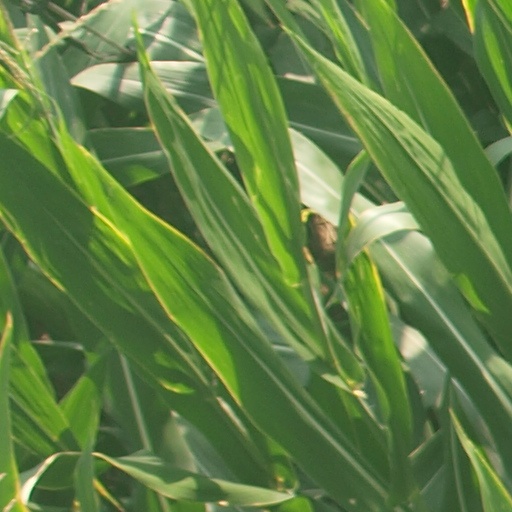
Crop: maize; corn